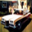
Label: automobile